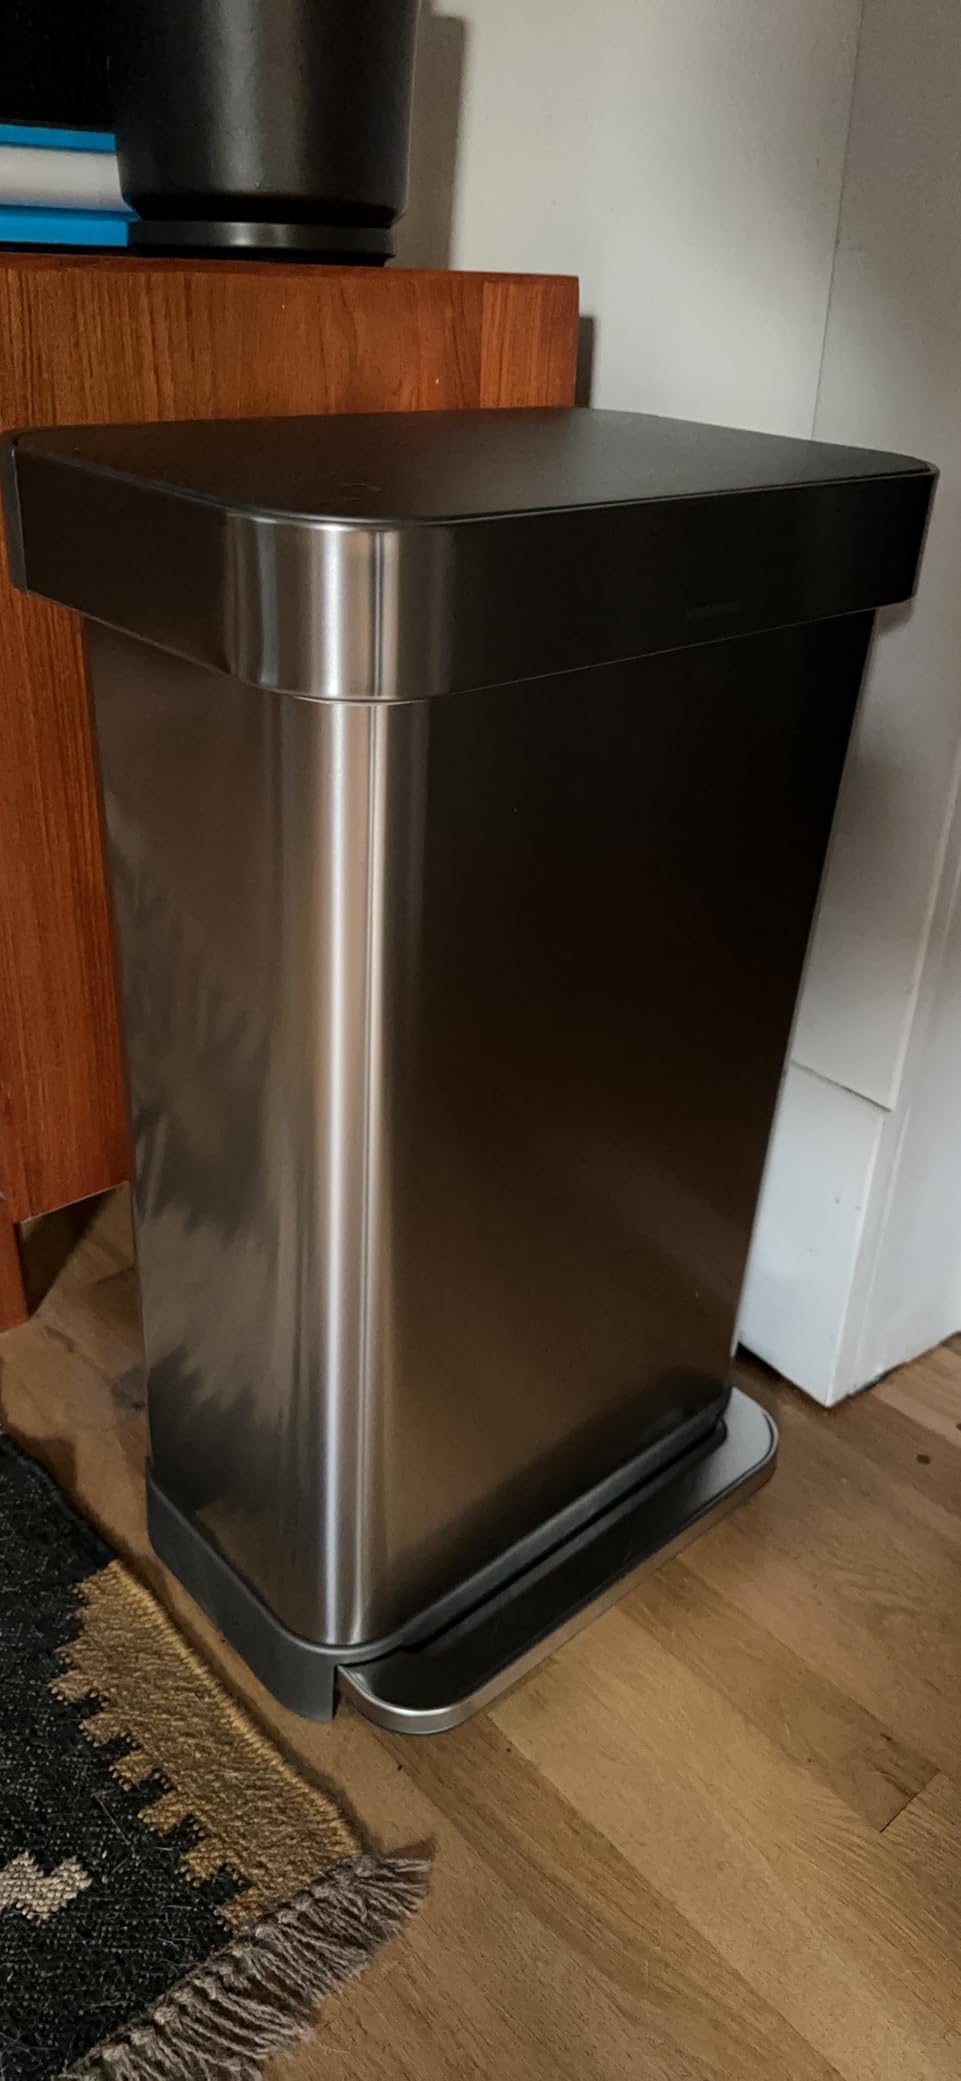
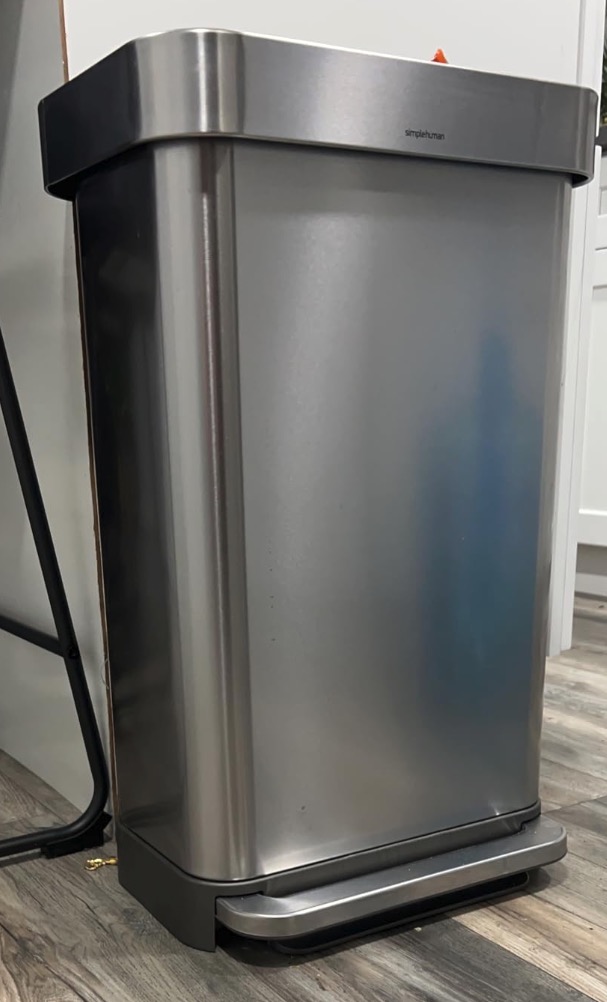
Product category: misc
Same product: yes